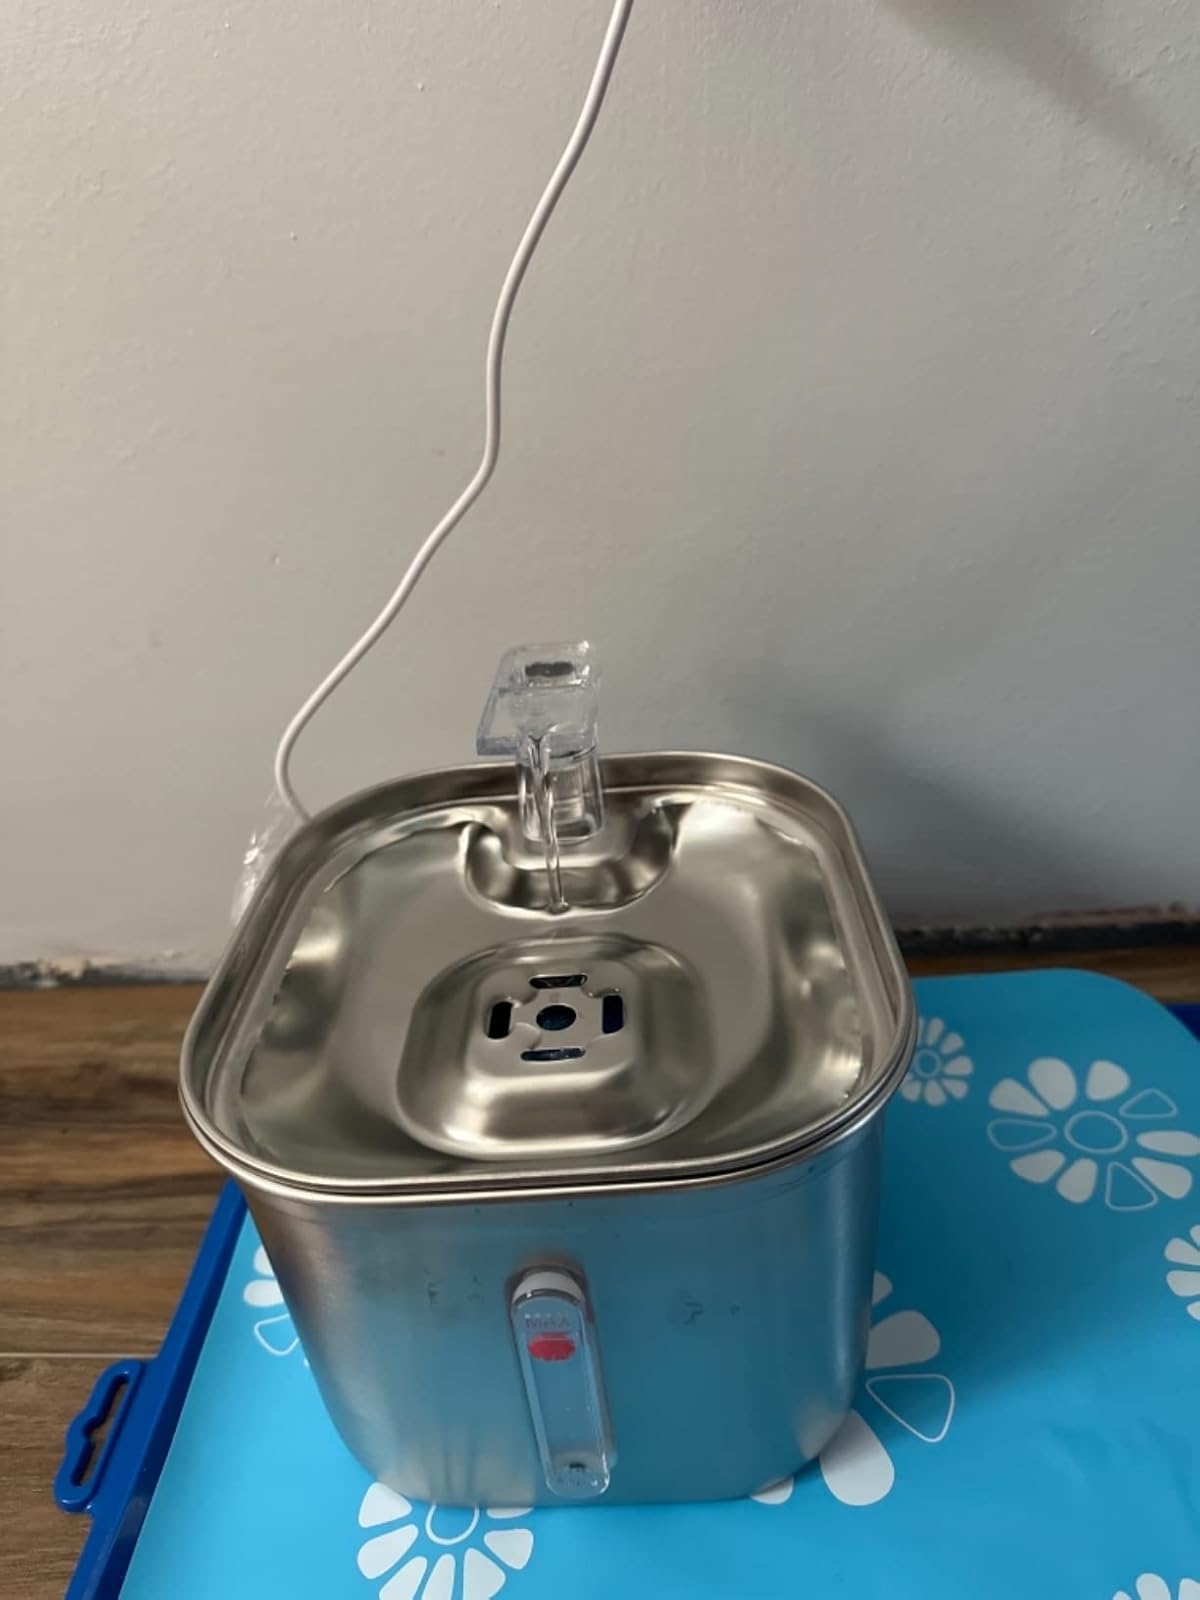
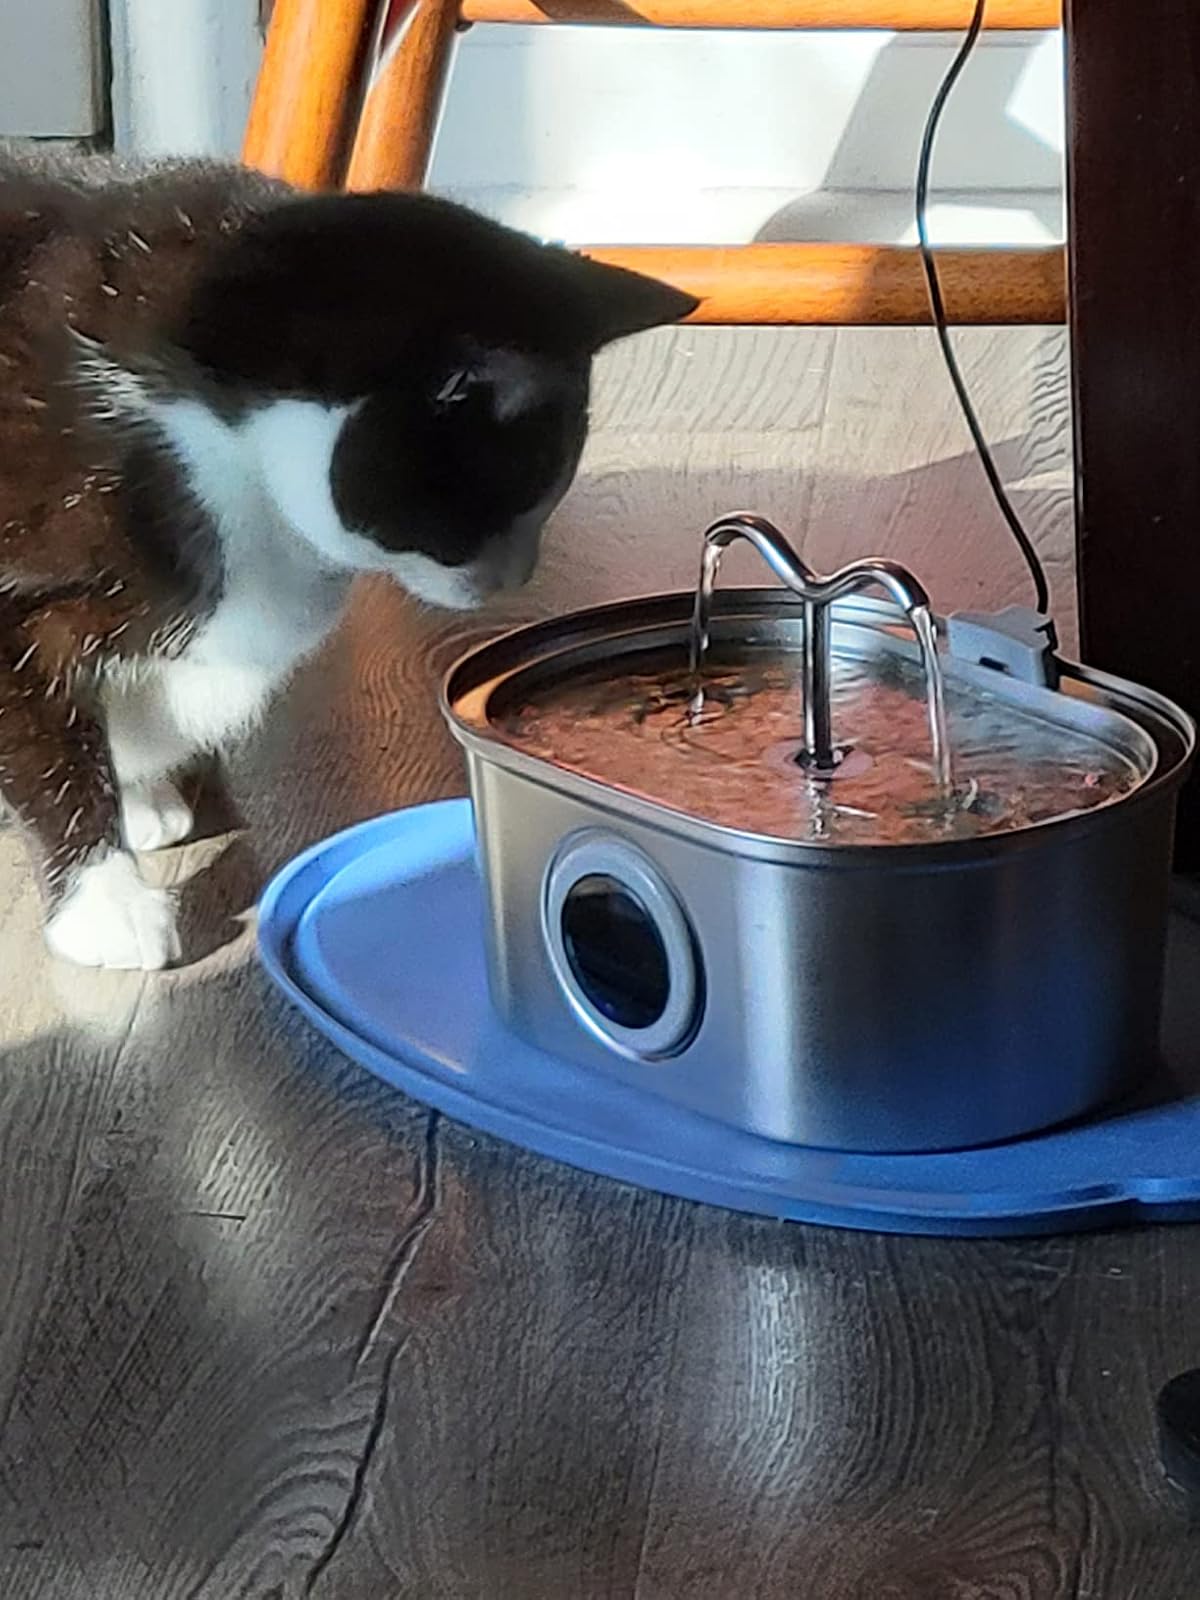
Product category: items_bowl
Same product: no